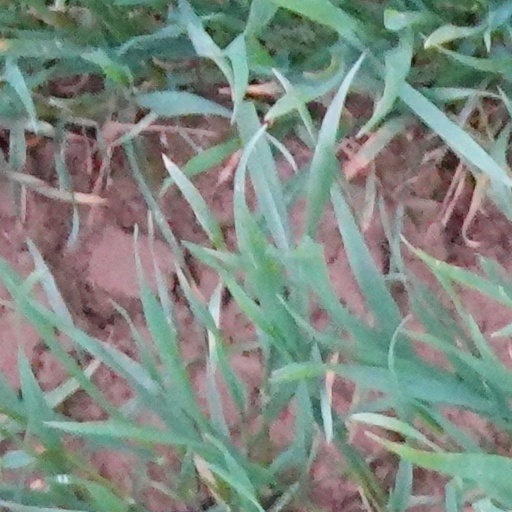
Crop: wheat